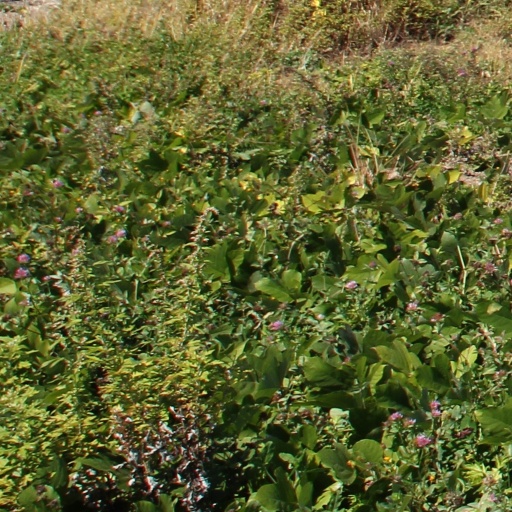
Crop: grape